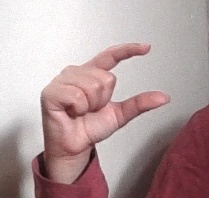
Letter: dal